Belgian Railways Class 18 (Siemens)

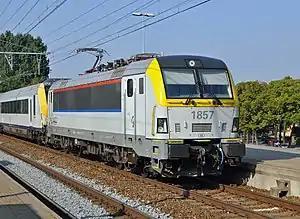
1857 at Brugge-Sint-Pieters railway station.

The SNCB/NMBS HLE 18 (Siemens class ES60U3) are a series of four axle Bo′Bo′ multivoltage electric Siemens EuroSprinter locomotives ordered in two batches of sixty in 2006 and 2008.